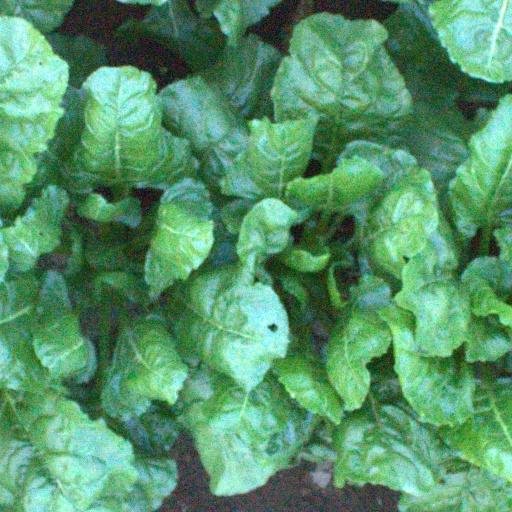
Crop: sugar beet